Sherif Ekramy

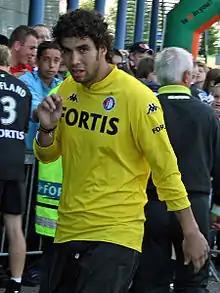
Ekramy with Feyenoord in 2007

Sherif Ekramy Ahmed Ahmed El-Shahat (born 10 July 1983) is an Egyptian footballer who plays as a goalkeeper for Pyramids FC. He has also played for the Egypt national team.